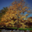
Label: maple_tree